St Catherine's Chapel, Abbotsbury

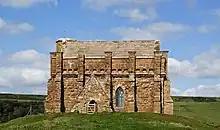
The chapel from the south

St Catherine's Chapel is a small chapel situated on a hill above the village of Abbotsbury in Dorset, England. It is dedicated to Saint Catherine. It is now in the guardianship of English Heritage and became a Grade I listed building in 1956. The chapel is also scheduled together with the field systems and quarries on the hill.